Rilets Peak

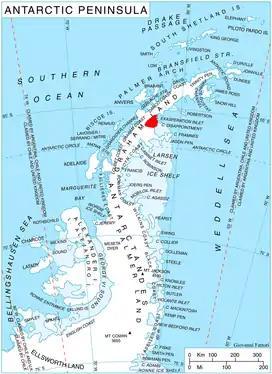
Location of Aristotle Mountains on the Antarctic Peninsula.

Rilets Peak is the rocky peak rising to 1284 m in Stevrek Ridge, Aristotle Mountains on Oscar II Coast in Graham Land, and surmounting Mapple Glacier to the north and Melville Glacier to the south. The feature is named after Rilets Peak in Rila Mountain, Bulgaria.